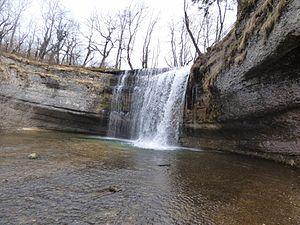
Saut de la Forge
Le Hérisson est une rivière du massif du Jura, en France, dans la Région des lacs du Jura français et un affluent de l'Ain, donc un sous-affluent du Rhône.